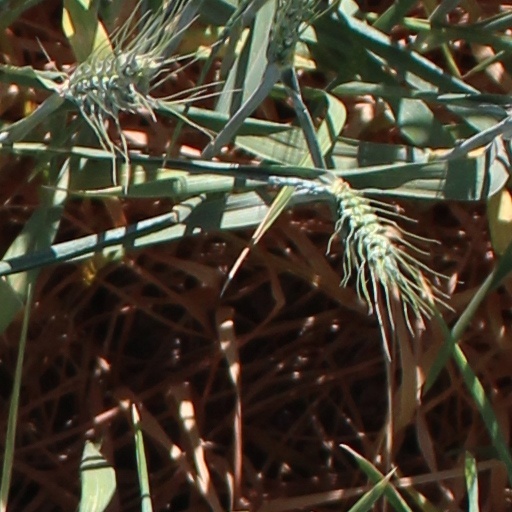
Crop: wheat